List of populated places in Karaman Province

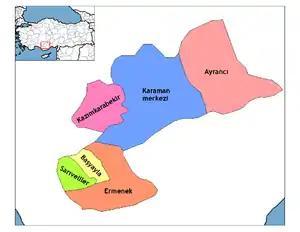
Karaman Province

Below is the list of populated places in Karaman Province, Turkey by the districts. In the following lists first place in each list is the administrative center of the district.